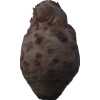
Label: celery